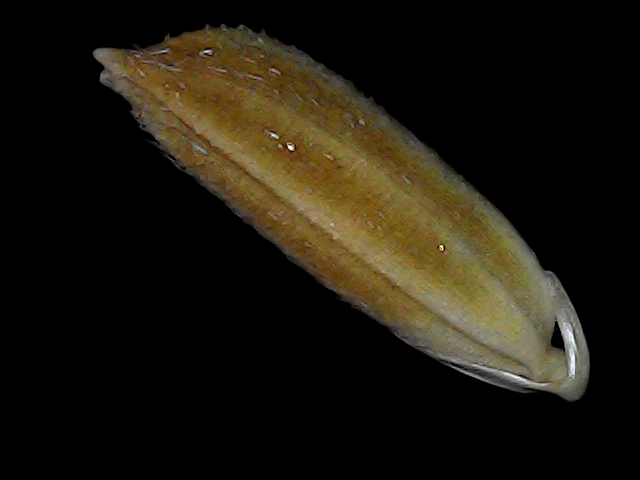
Rice variety: Bd56